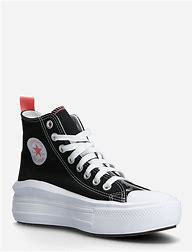
Brand: Converse
Model: Ctas Hi